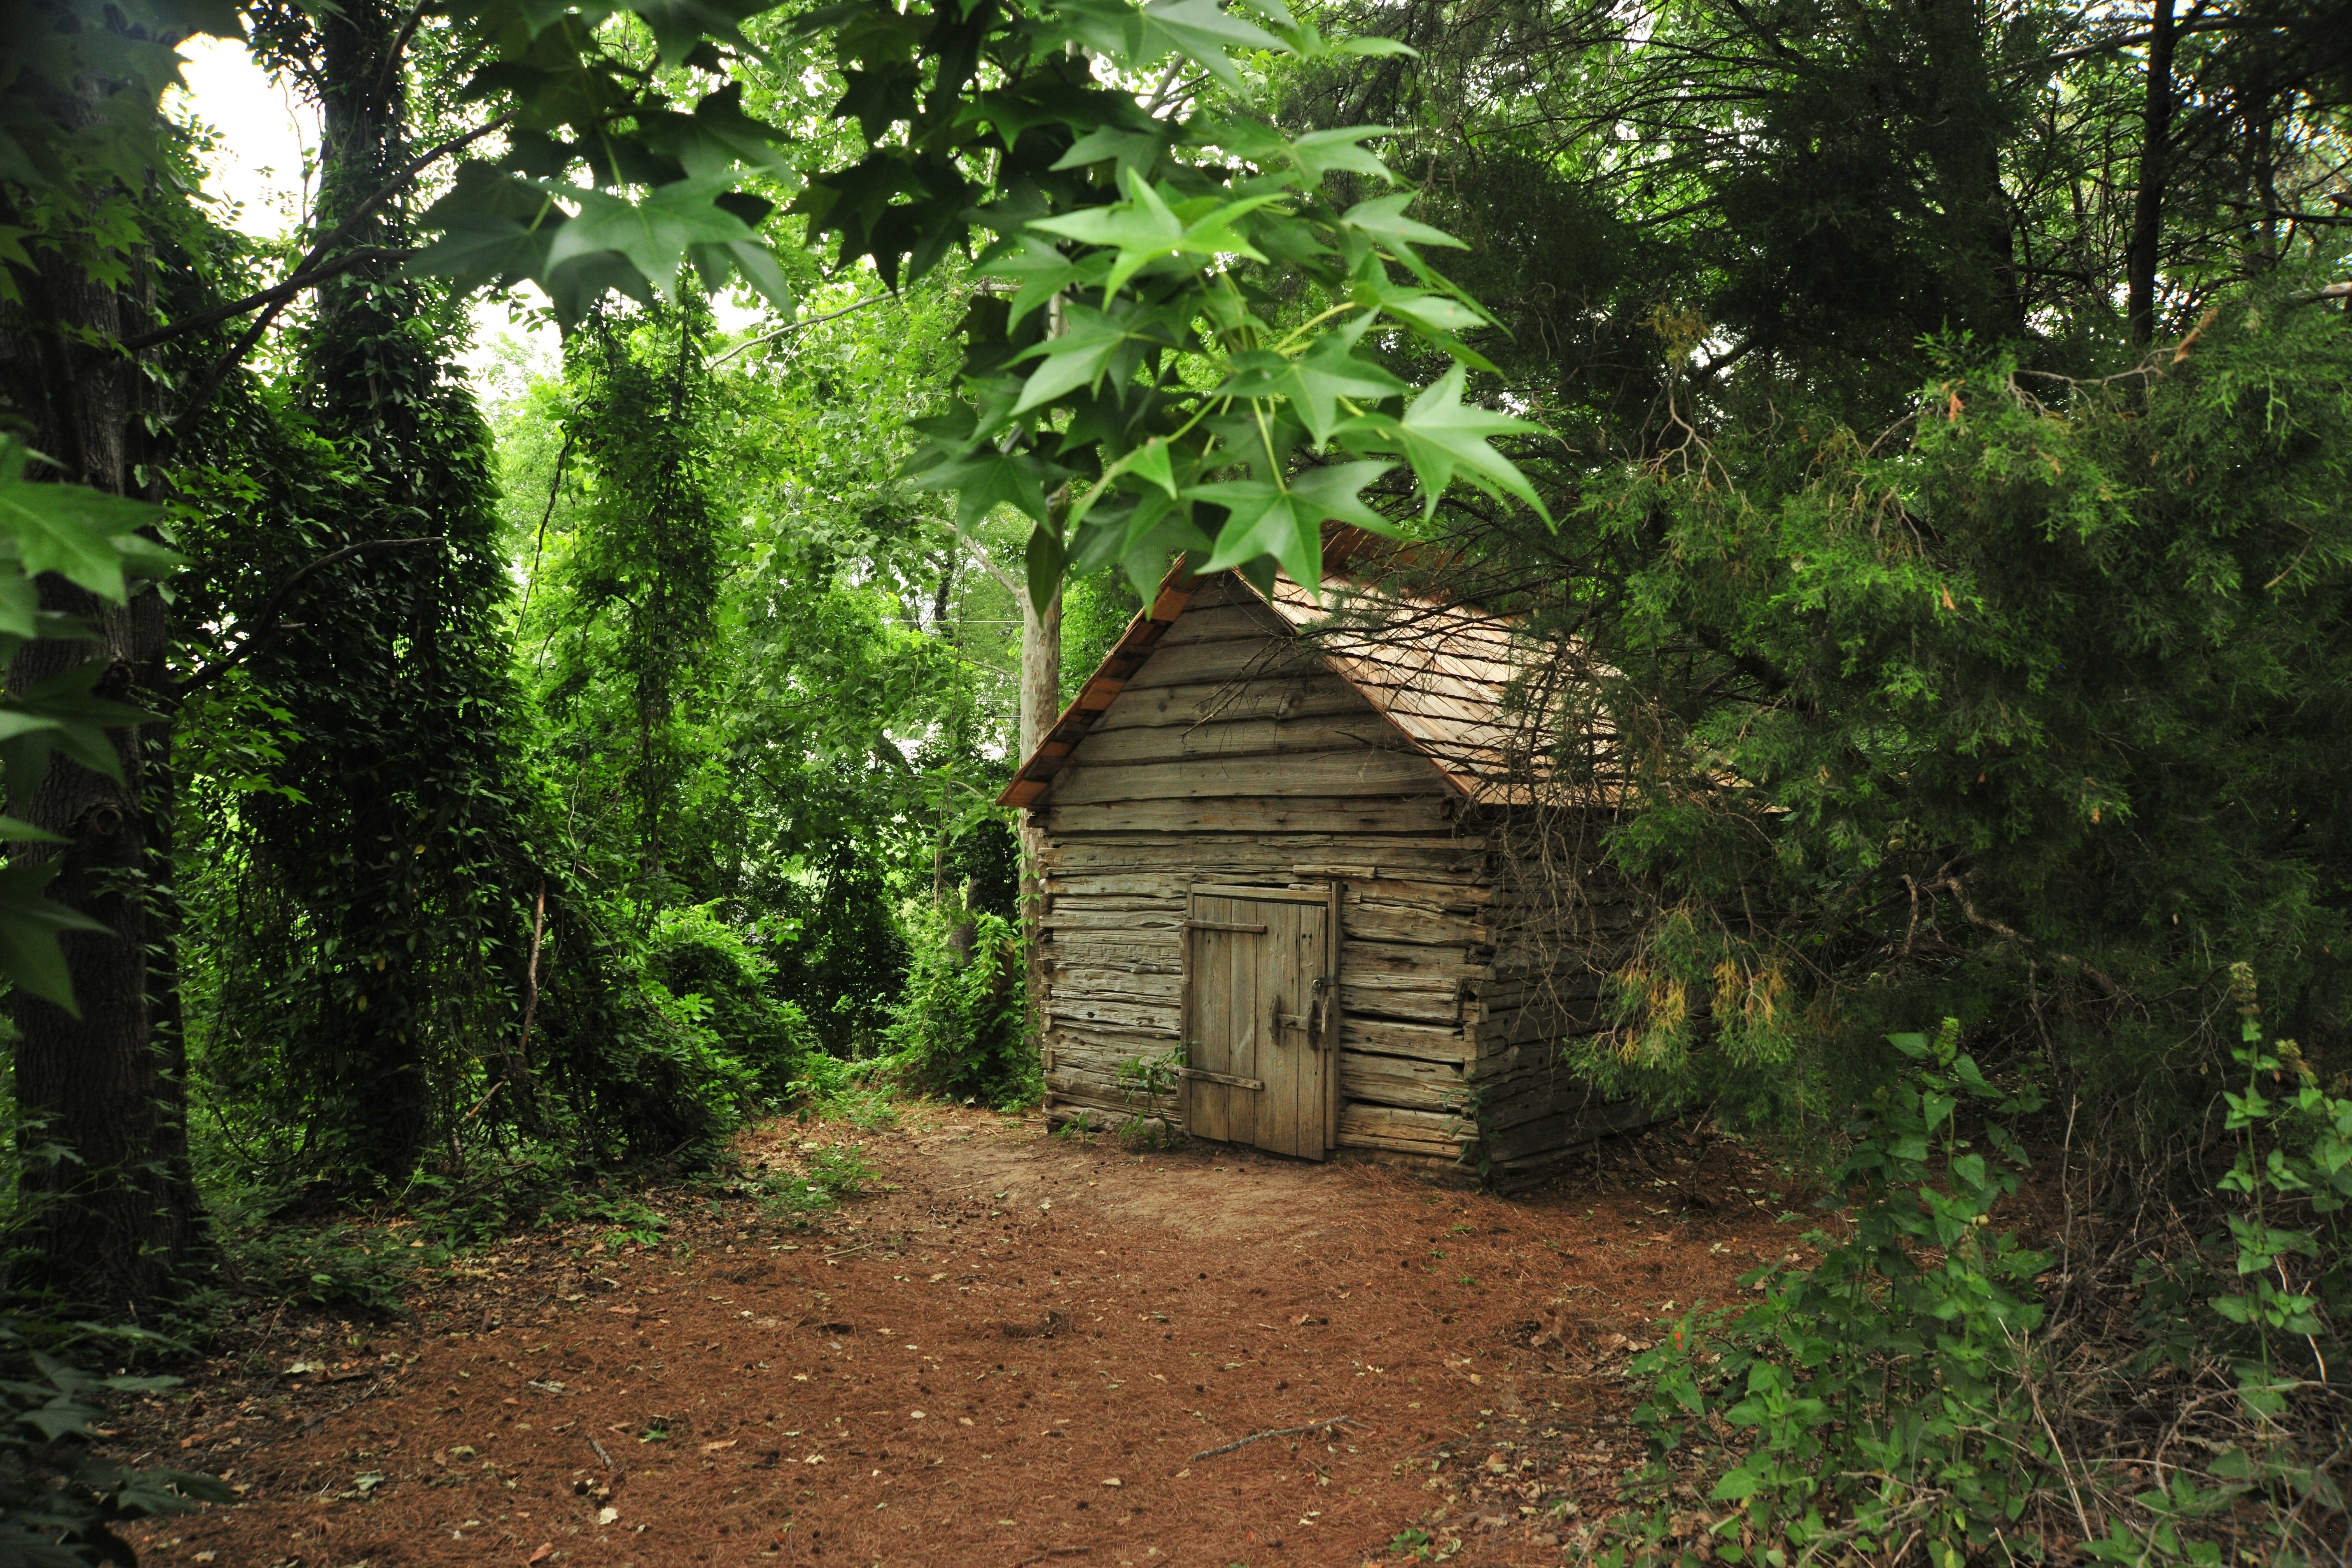
forest, trail, hut, village, jungle, rainforest, woodland, habitat, rural area, natural environment